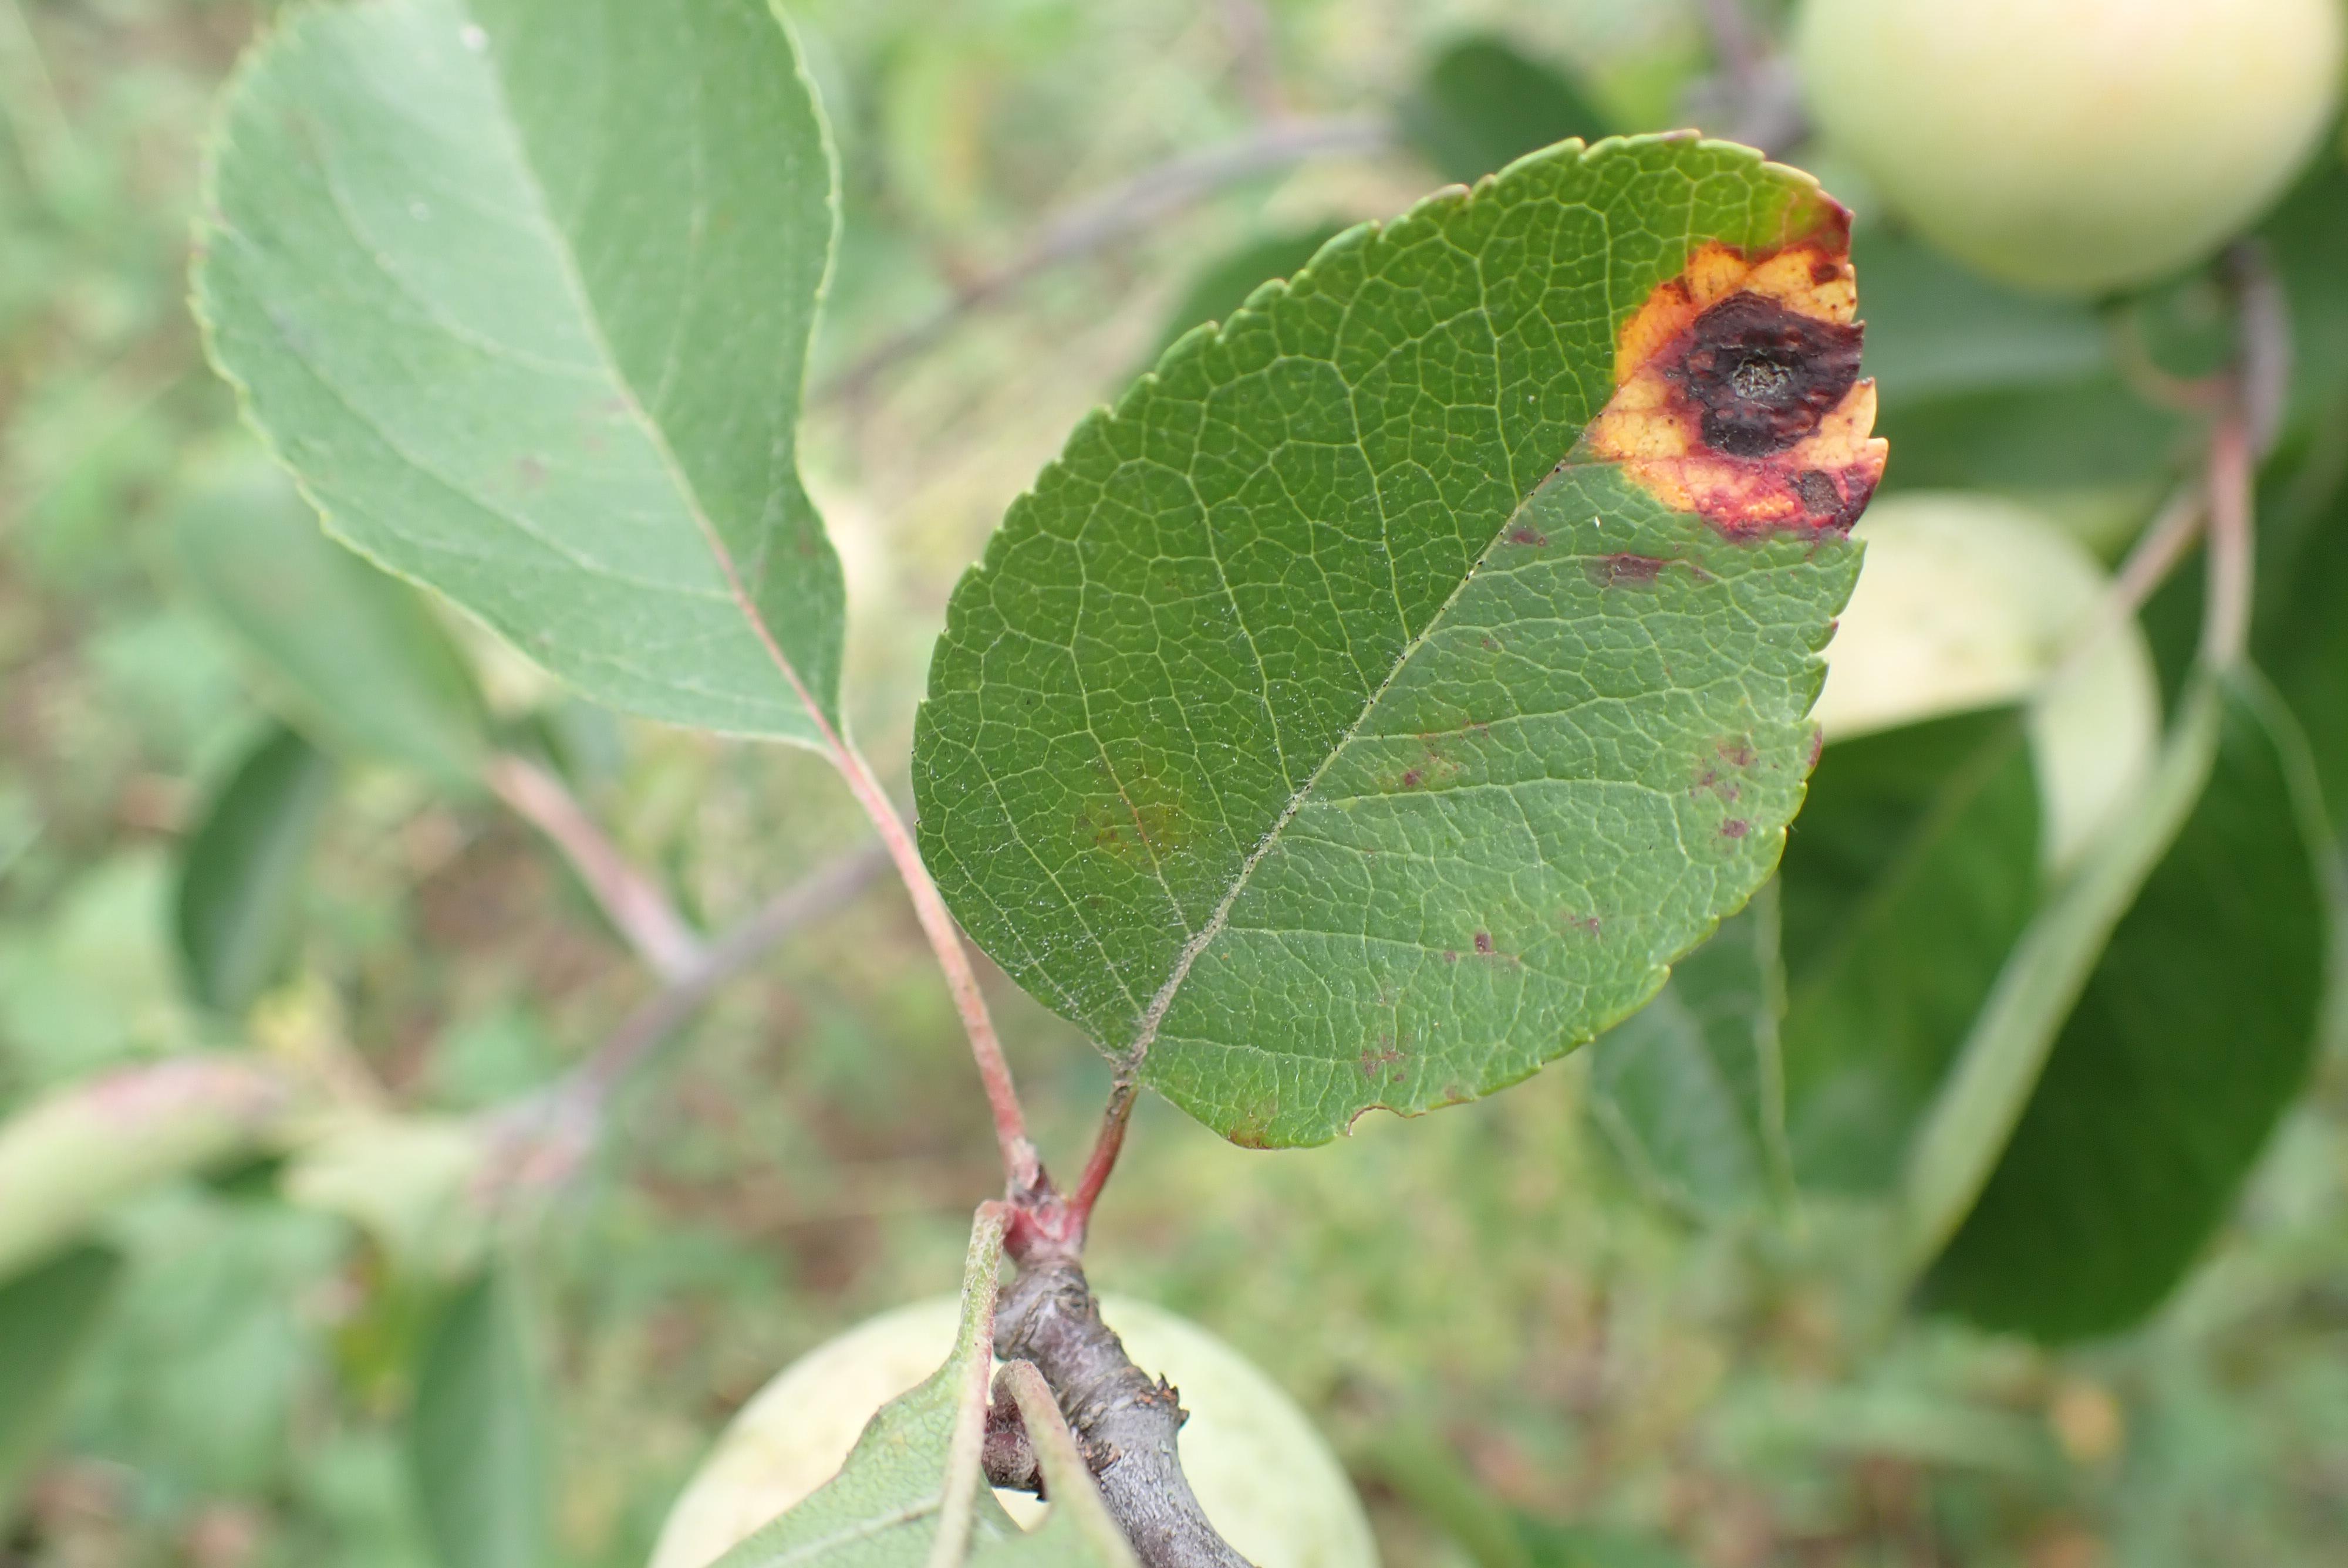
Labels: rust, complex